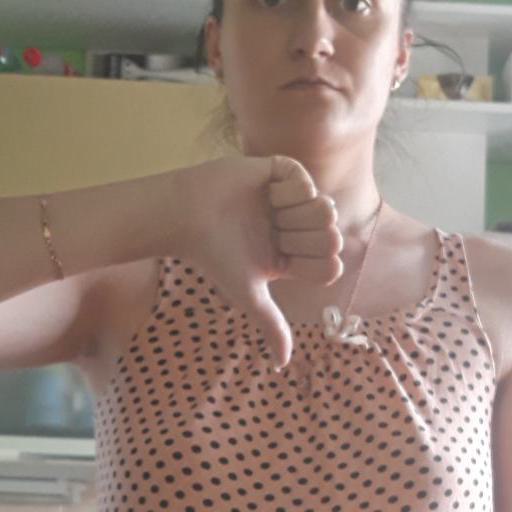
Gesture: dislike